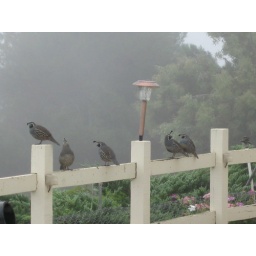
They are fed each morning in front of the bedroom window